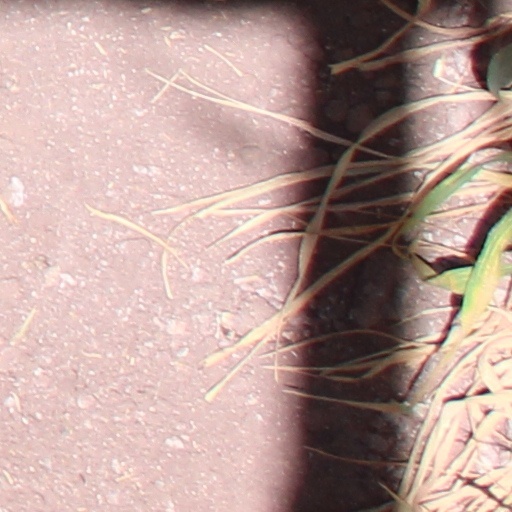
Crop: wheat